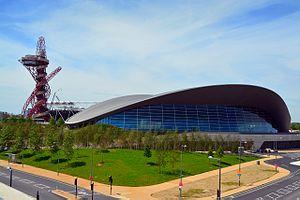
L'Aquatics Centre est un centre aquatique situé dans le Parc olympique de Stratford à Londres, conçu par l'architecte anglo-irakienne, Zaha Hadid, pour les Jeux olympiques d'été de 2012 à Londres, dévoilé fin 2008 et inauguré en 2011. Son architecture caractéristique et son toit courbé feront de ce site le plus visible pour les visiteurs rentrant dans le Parc olympique et l'un des plus proches du Stade olympique de Londres.